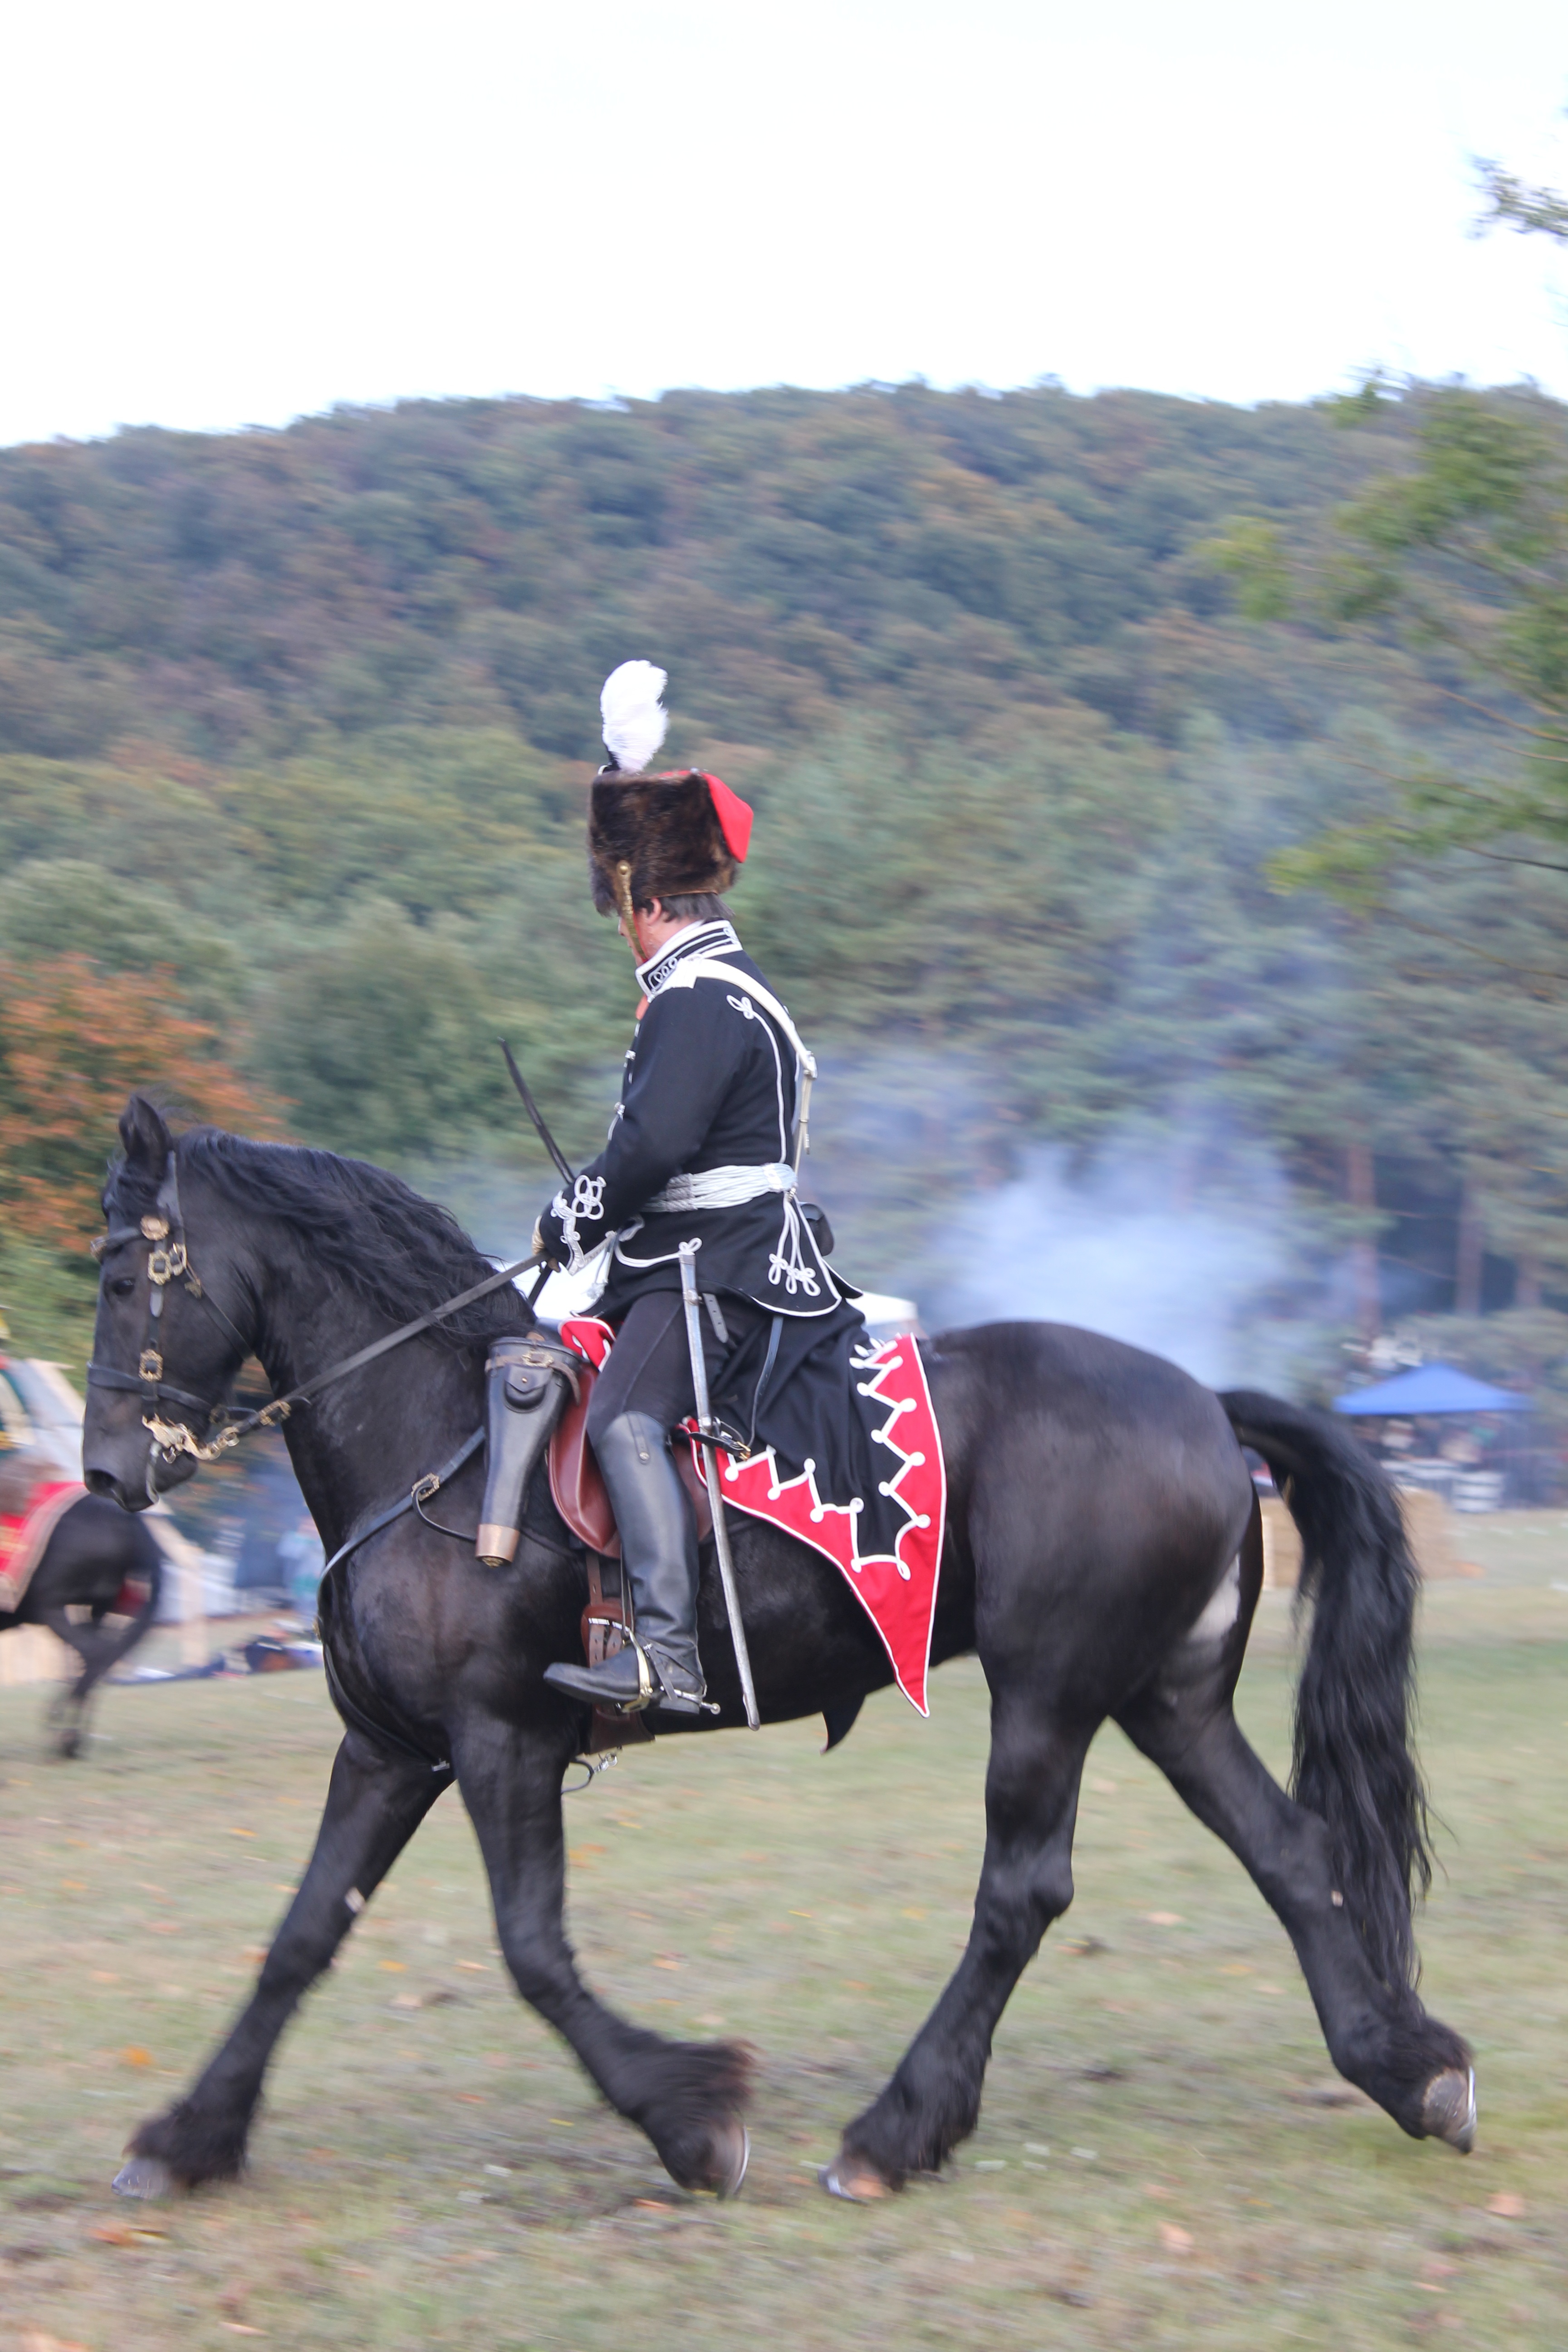
soldier, horse, stallion, black, sports, mare, history, jockey, western riding, military parade, equestrianism, pack animal, eventing, trail riding, horse like mammal, mustang horse, animal sports, english riding, equestrian sport, endurance riding